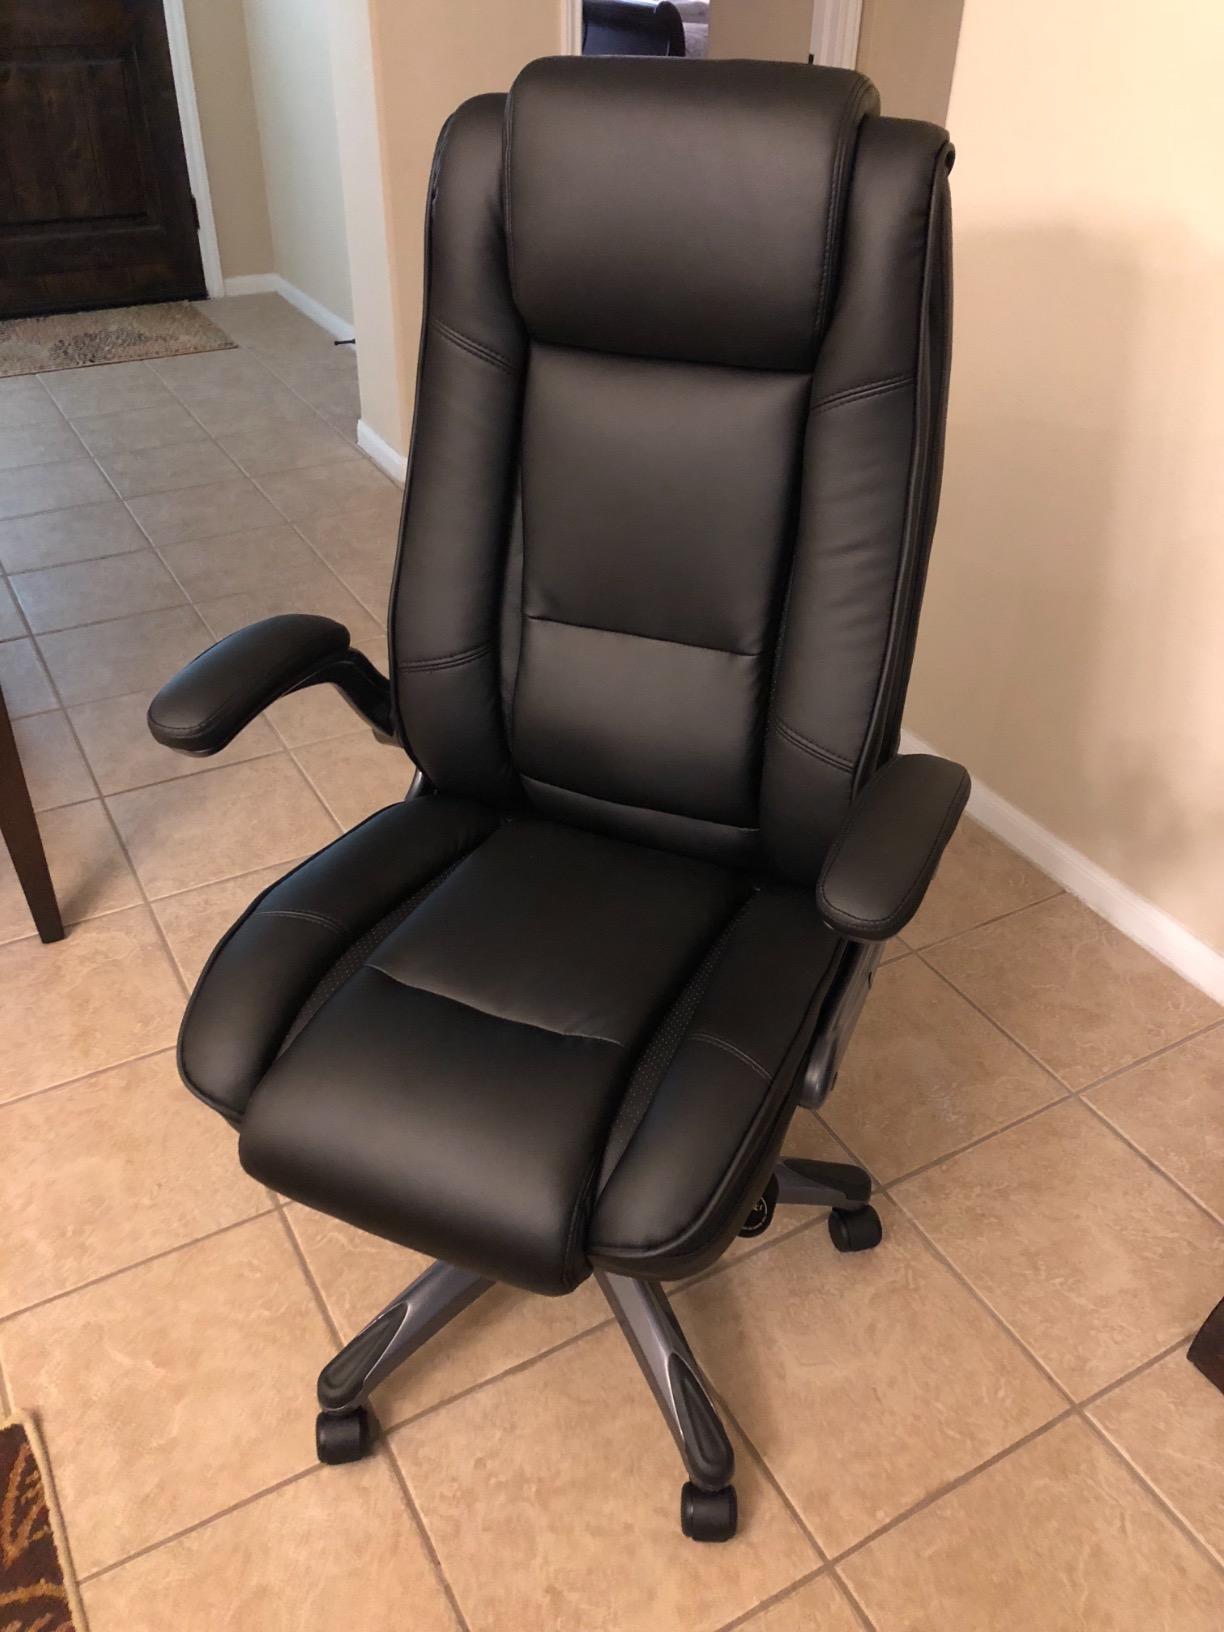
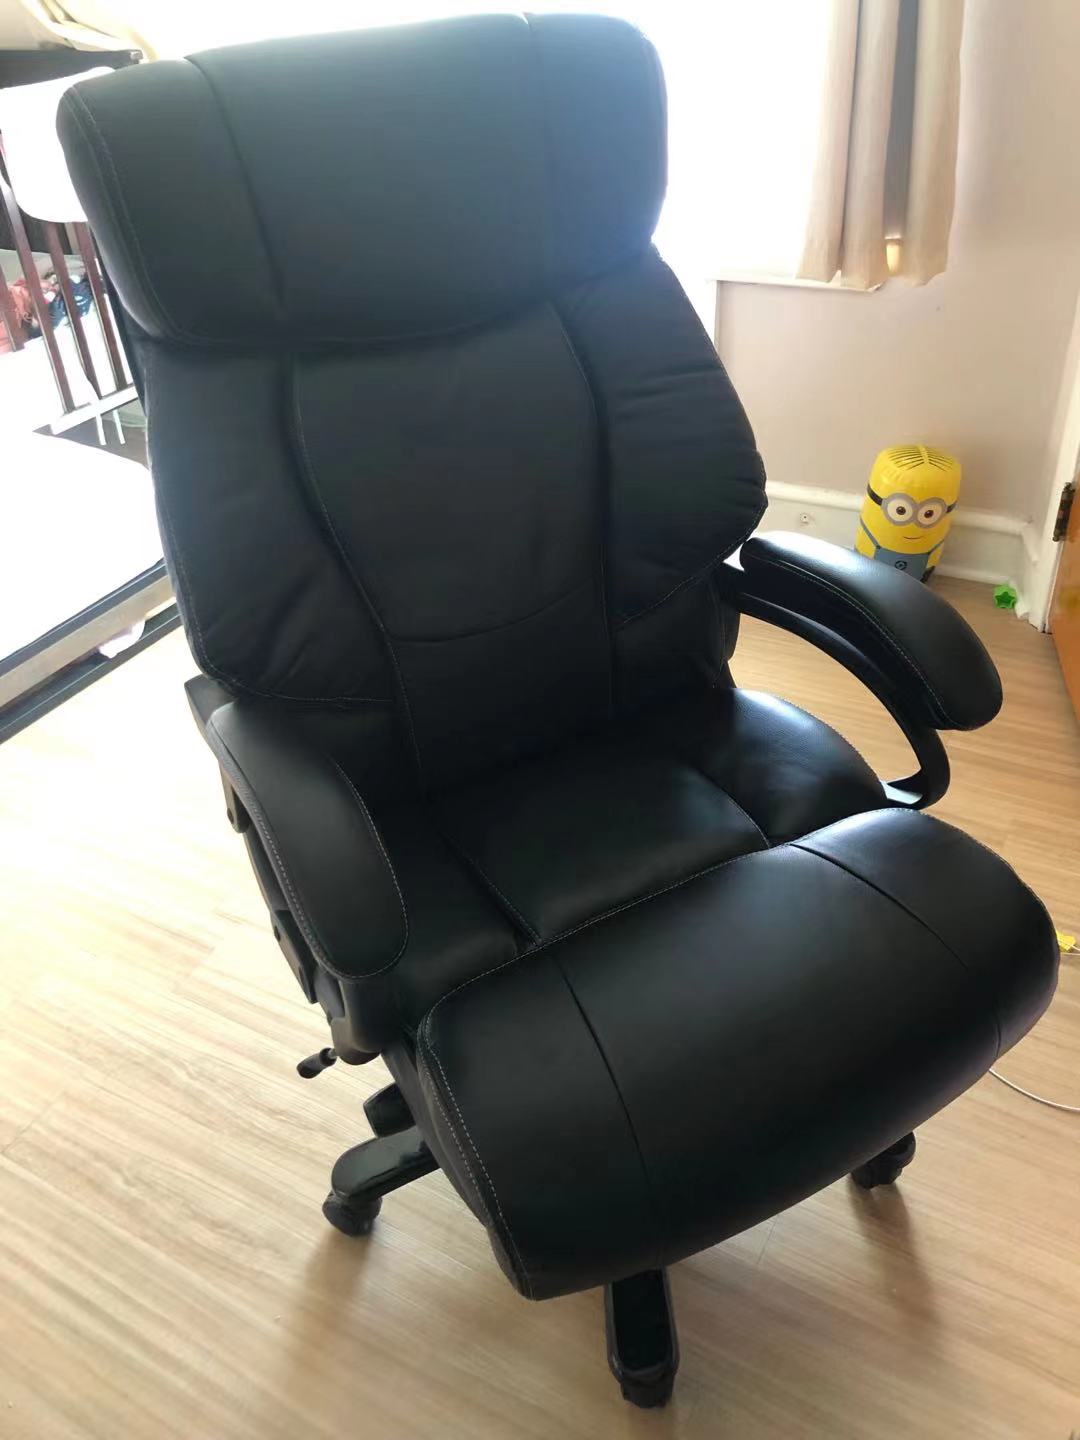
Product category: items_chair
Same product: no